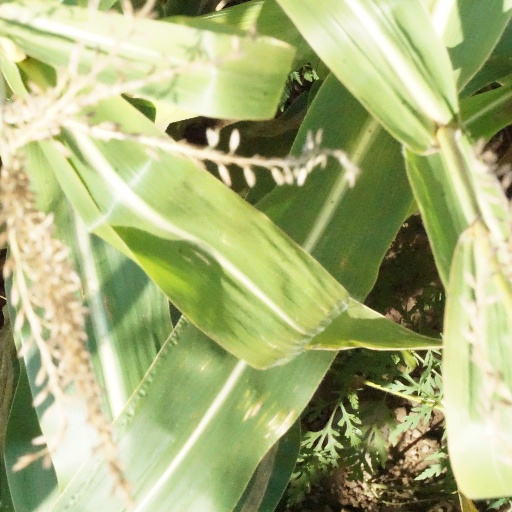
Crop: maize; corn